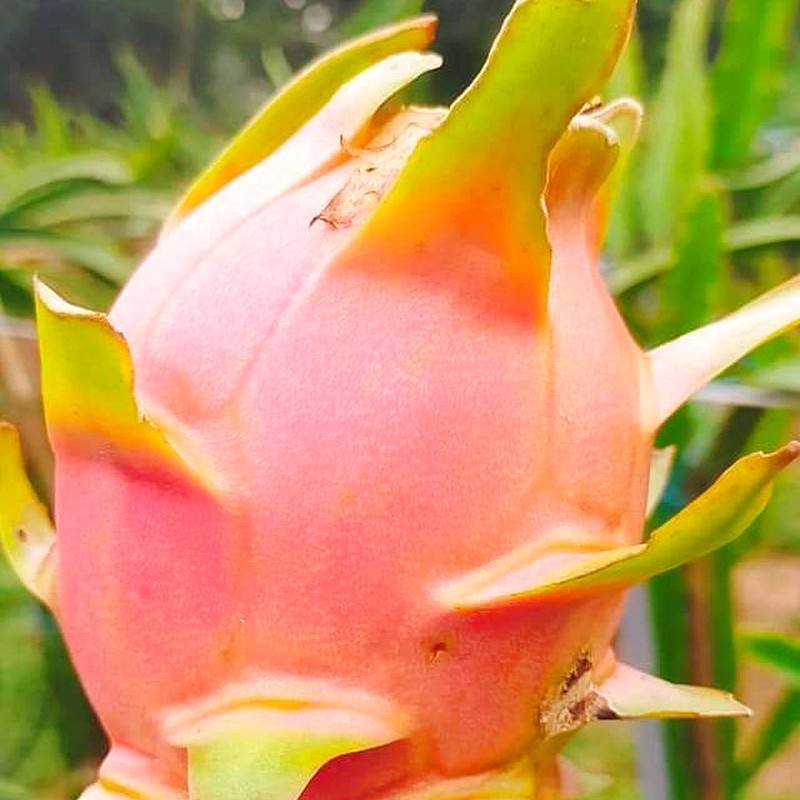
Label: Mature Dragon Fruit